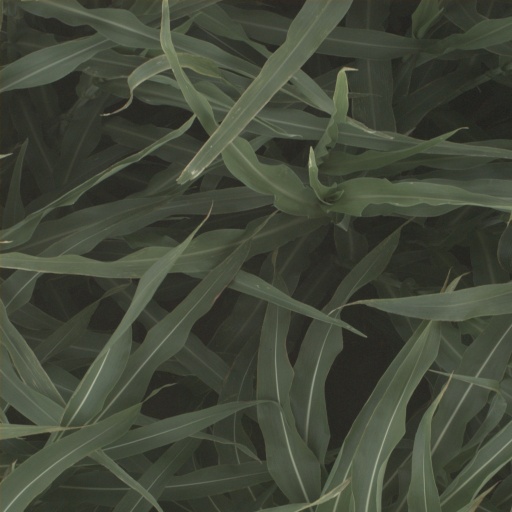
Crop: sorghum